Robert Mallary

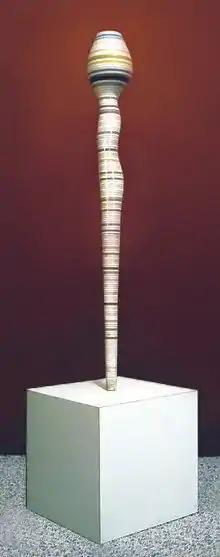
"Quad 1", 1968. Computer-designed sculpture

Robert W. Mallary (December 2, 1917 – February 10, 1997) was an American abstract expressionist sculptor and pioneer in computer art. In the 1950s and 1960s, he was renowned for his Neo-Dada or "junk art" sculpture, created from found materials and urban detritus, pieced together with hardened liquid plastics and resins. Mallary's work is represented in permanent collections such as the Museum of Modern Art, the Whitney Museum of American Art, the National Gallery of Art in Washington, D.C., as well as the Victoria and Albert Museum and the Tate Modern in London.